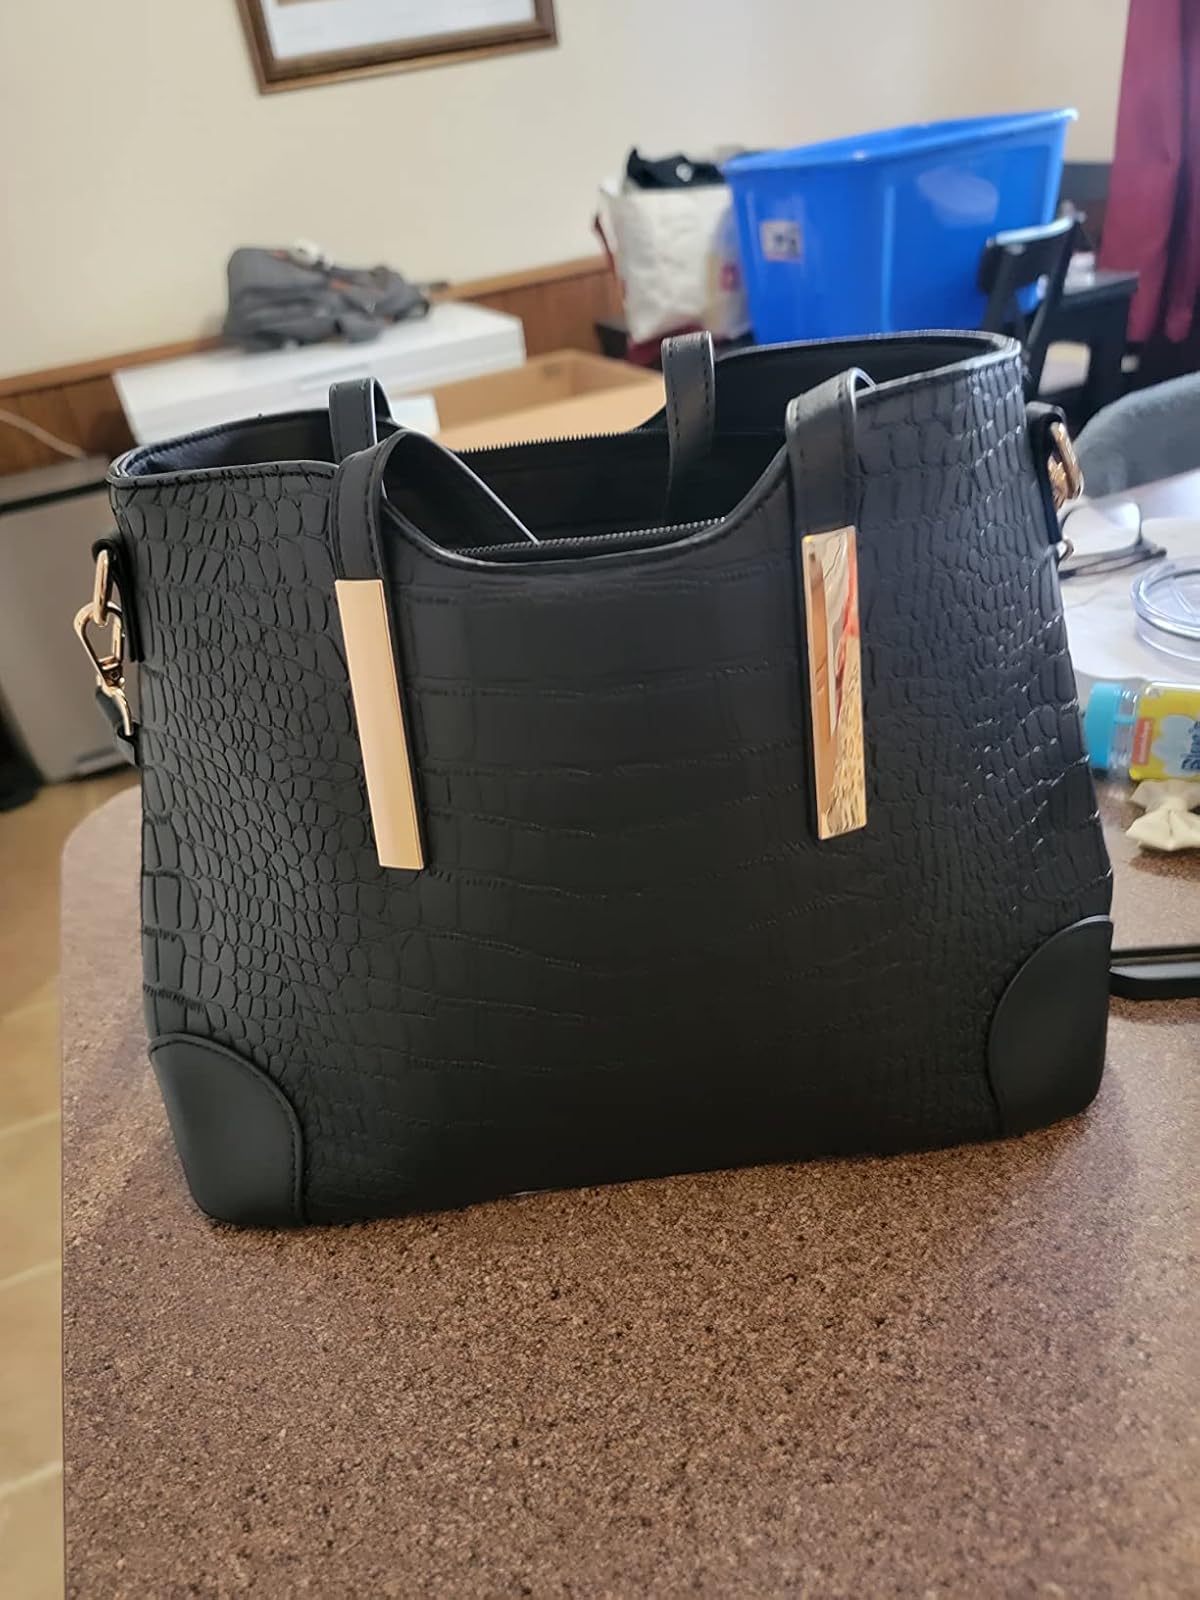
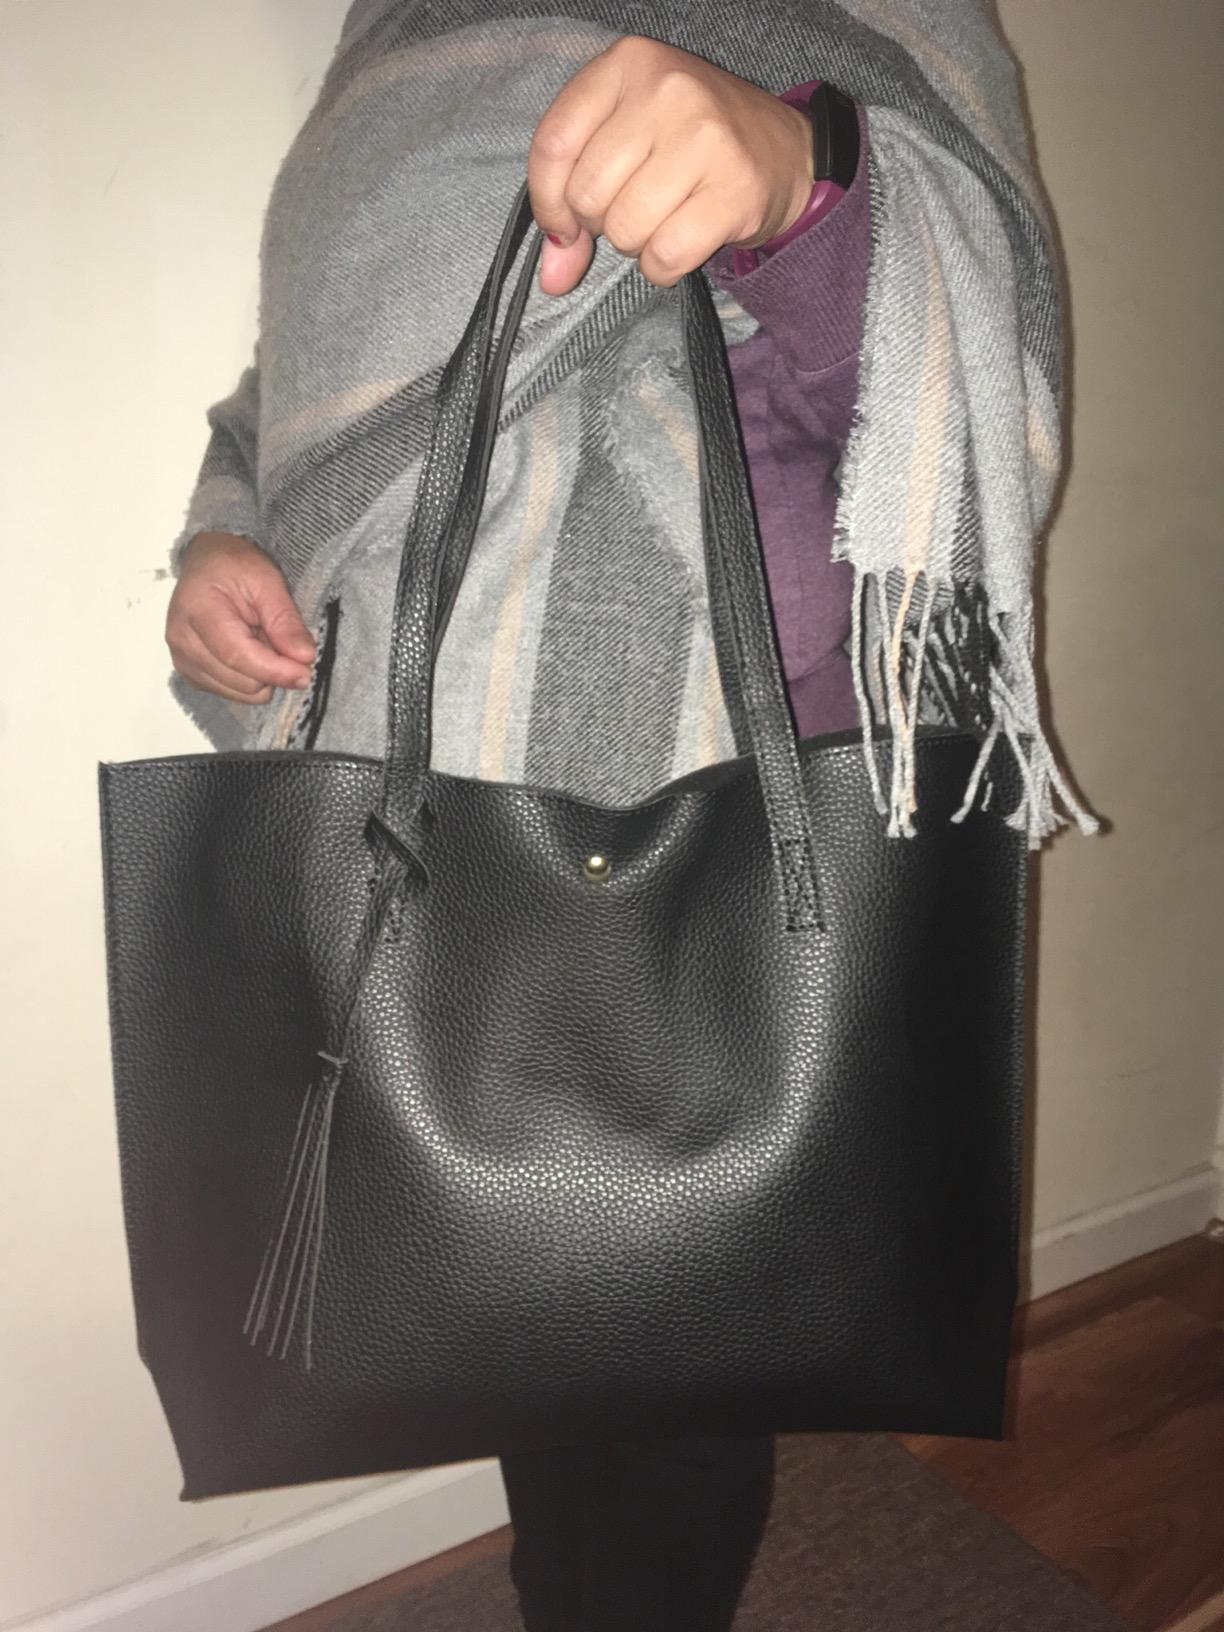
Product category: accessories_handbag
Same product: no